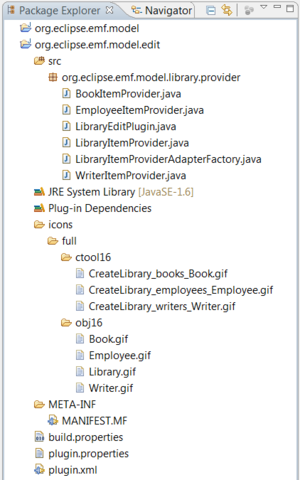
Capture du code généré par le logiciel open source EMF
En génie logiciel, le projet Eclipse Modeling Framework est un framework de modélisation, une infrastructure de génération de code et des applications basées sur des modèles de données structurées. Partant d'une spécification décrite généralement sous la forme d'un modèle en XMI, EMF fournit des outils permettant de produire des classes Java représentant le modèle avec un ensemble de classes pour adapter les éléments du modèle afin de pouvoir les visualiser, les éditer avec un système de commandes et les manipuler dans un éditeur.